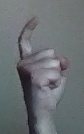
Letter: ra